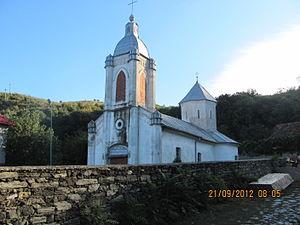
Baziaș est un village dans la commune de Socol dans le comté de Caras-Severin, Banat, Roumanie.
L'éparchie de Timișoara est une éparchie, c'est-à-dire une circonscription de l'Église orthodoxe serbe. Elle a son siège à Timișoara en Roumanie et, en 2016, elle a à sa tête l'évêque Lukijan.